Echo of Soul

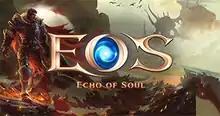

Echo of Soul is a massively multiplayer online role-playing game developed by Korean game developer Nvius and published in North America and Europe by Aeria Games.